Ebla

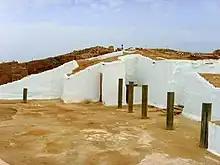
Royal palace "G" courtyard

The first kingdom's government consisted of the king (styled "Malikum") and the grand vizier, who headed a council of elders ("Abbu") and the administration. The second kingdom was also a monarchy, but little is known about it because of a lack of written records. The third kingdom was a city-state monarchy with reduced importance under the authority of Yamhad.